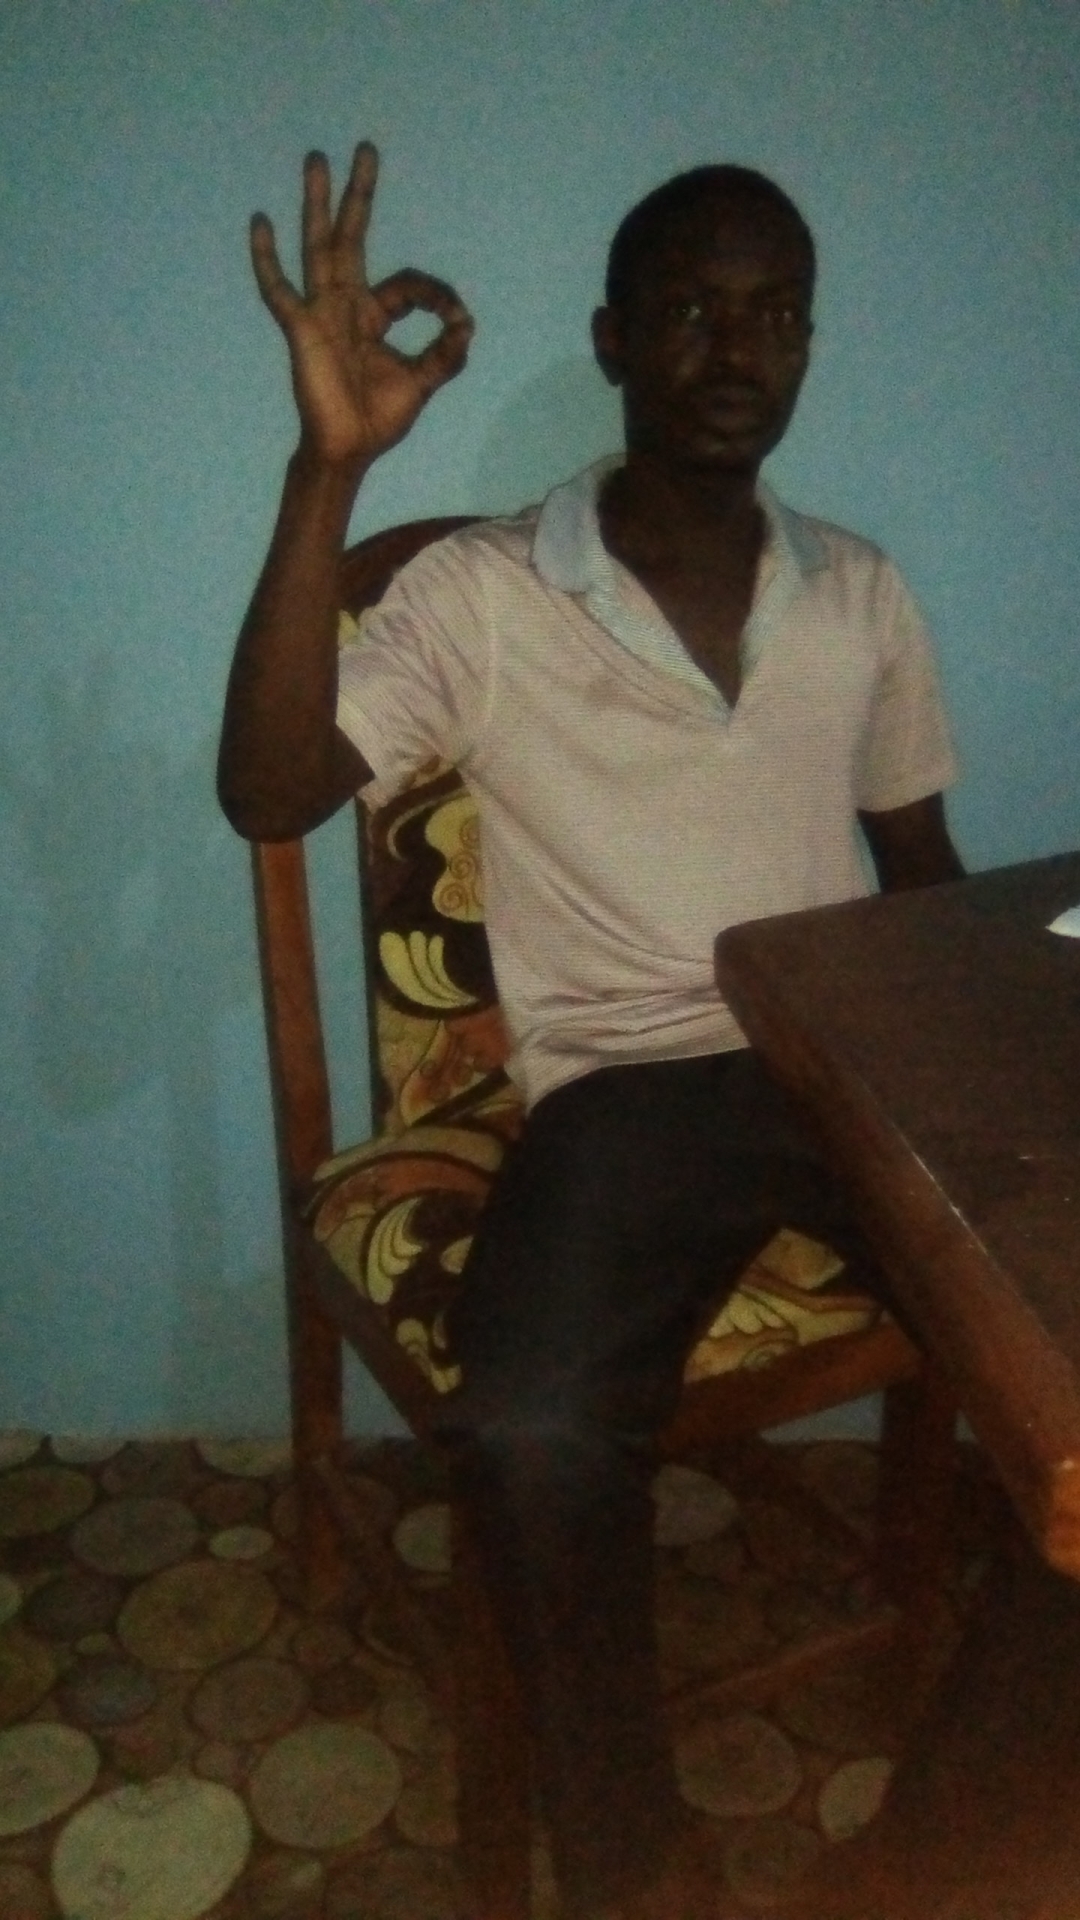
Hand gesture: ok